HMS Hotspur (1870)

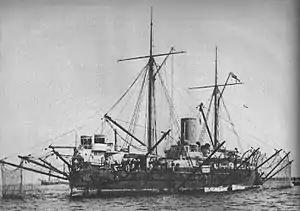
"Hotspur" with her anti-torpedo net deployed.

"Hotspur" was commissioned at Devonport in 1871. On 26 January, she collided with the steamship "Lady Woodhouse" off Plymouth. Both vessels were severely damaged. "Hotspur" was taken in to Plymouth for repairs.